Feildes Weir

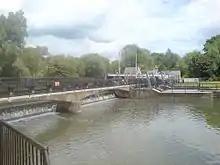
Main weir drop

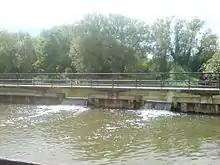
Side drops

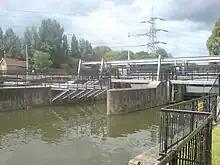
Flood channel

Feildes Weir is a weir on the River Lea located in Hoddesdon, Hertfordshire at the confluence of the River Lea and River Stort. The weir marks the start of the Lower Lee. A channel of the man-made River Lee Flood Relief Channel is incorporated into the weir.